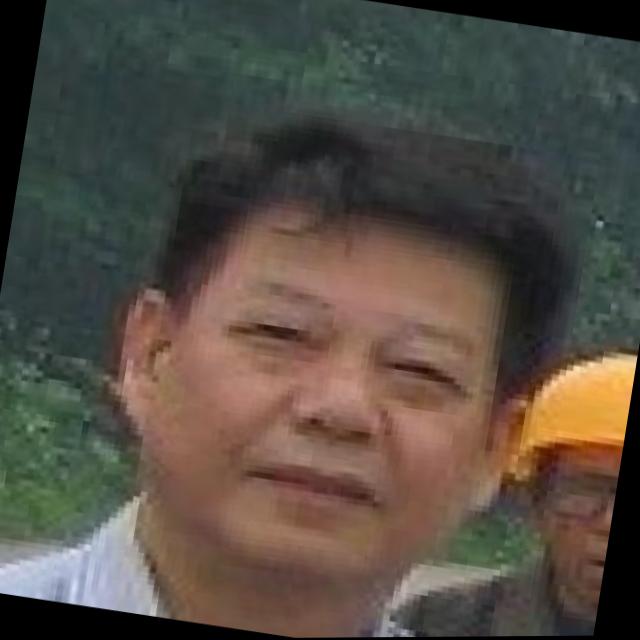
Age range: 45-64